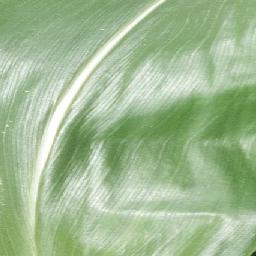
Label: Corn___healthy